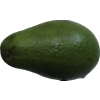
Label: green_avocado